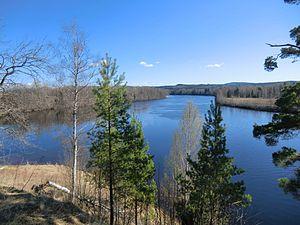
Le Dalälven est un fleuve du centre de la Suède. D'une longueur de 541 kilomètres, c'est le deuxième plus long fleuve du pays et il possède le quatrième plus grand bassin versant mais n'est que le septième en termes de débit annuel à son embouchure.